Fuerdai

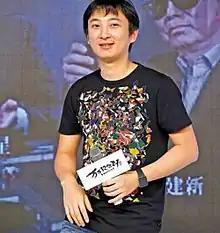
Wang Sicong is the son of Wang Jianlin, formerly the richest man in China.

Incidents that involve Fuerdais have stirred public outrage toward their perceived spoiled and irresponsible behavior. In the stereotypical perception of Fuerdais, their family background, wealth and social influence shield them from facing the consequences of their negligent actions. Such incidents have also adversely impacted their parents, who have lost respect, influence or positions of authority.